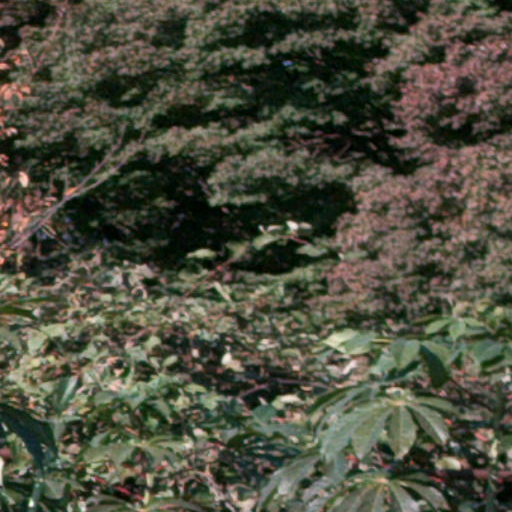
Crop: cassava